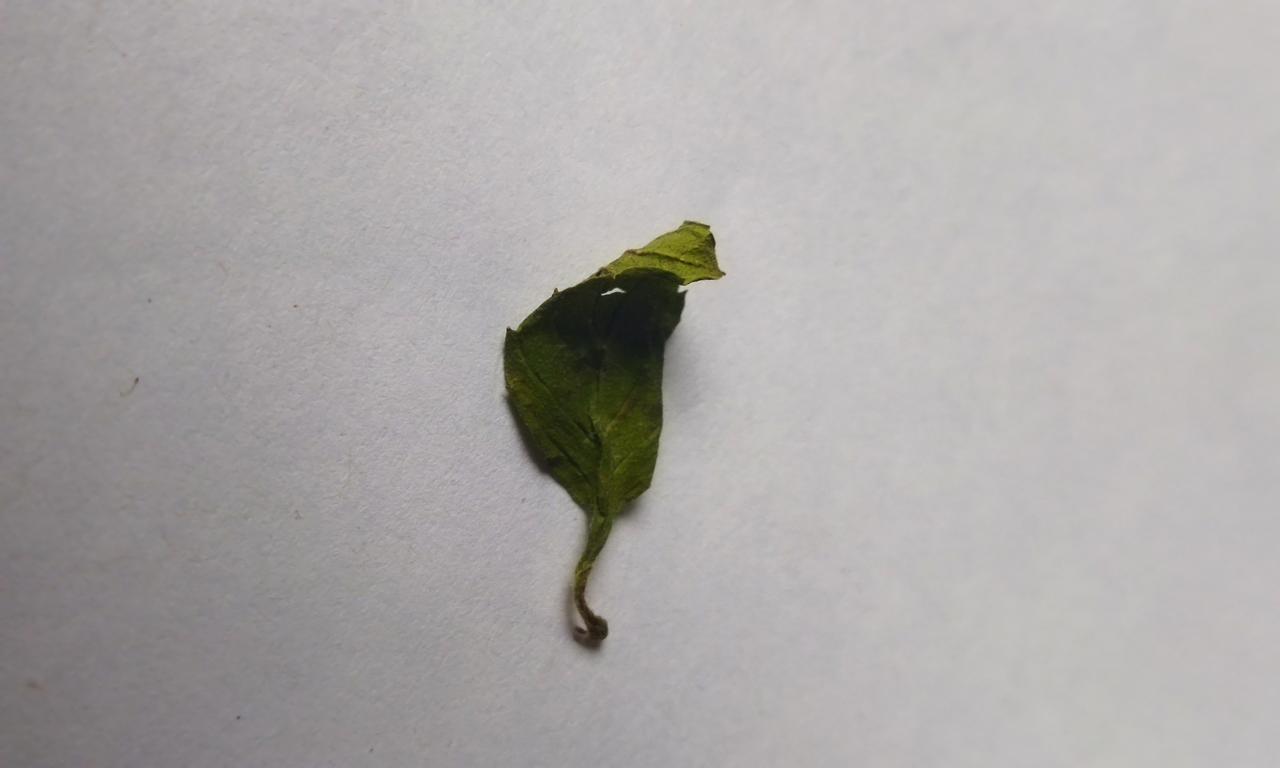
Label: Dried